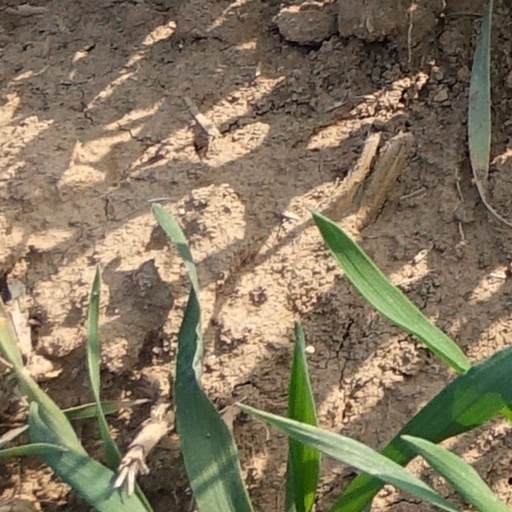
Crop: wheat